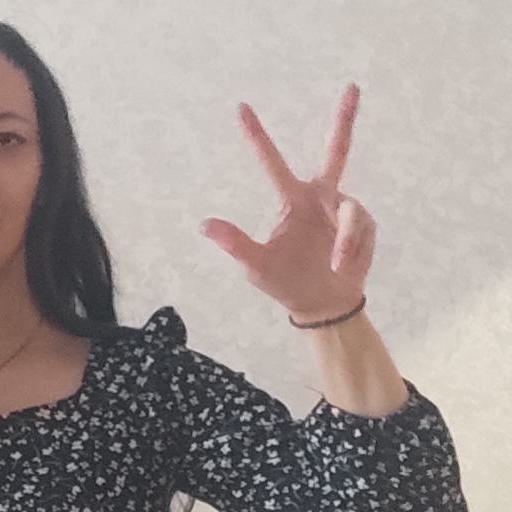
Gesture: three2